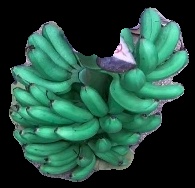
Variety: rasbale
Grade: grade1